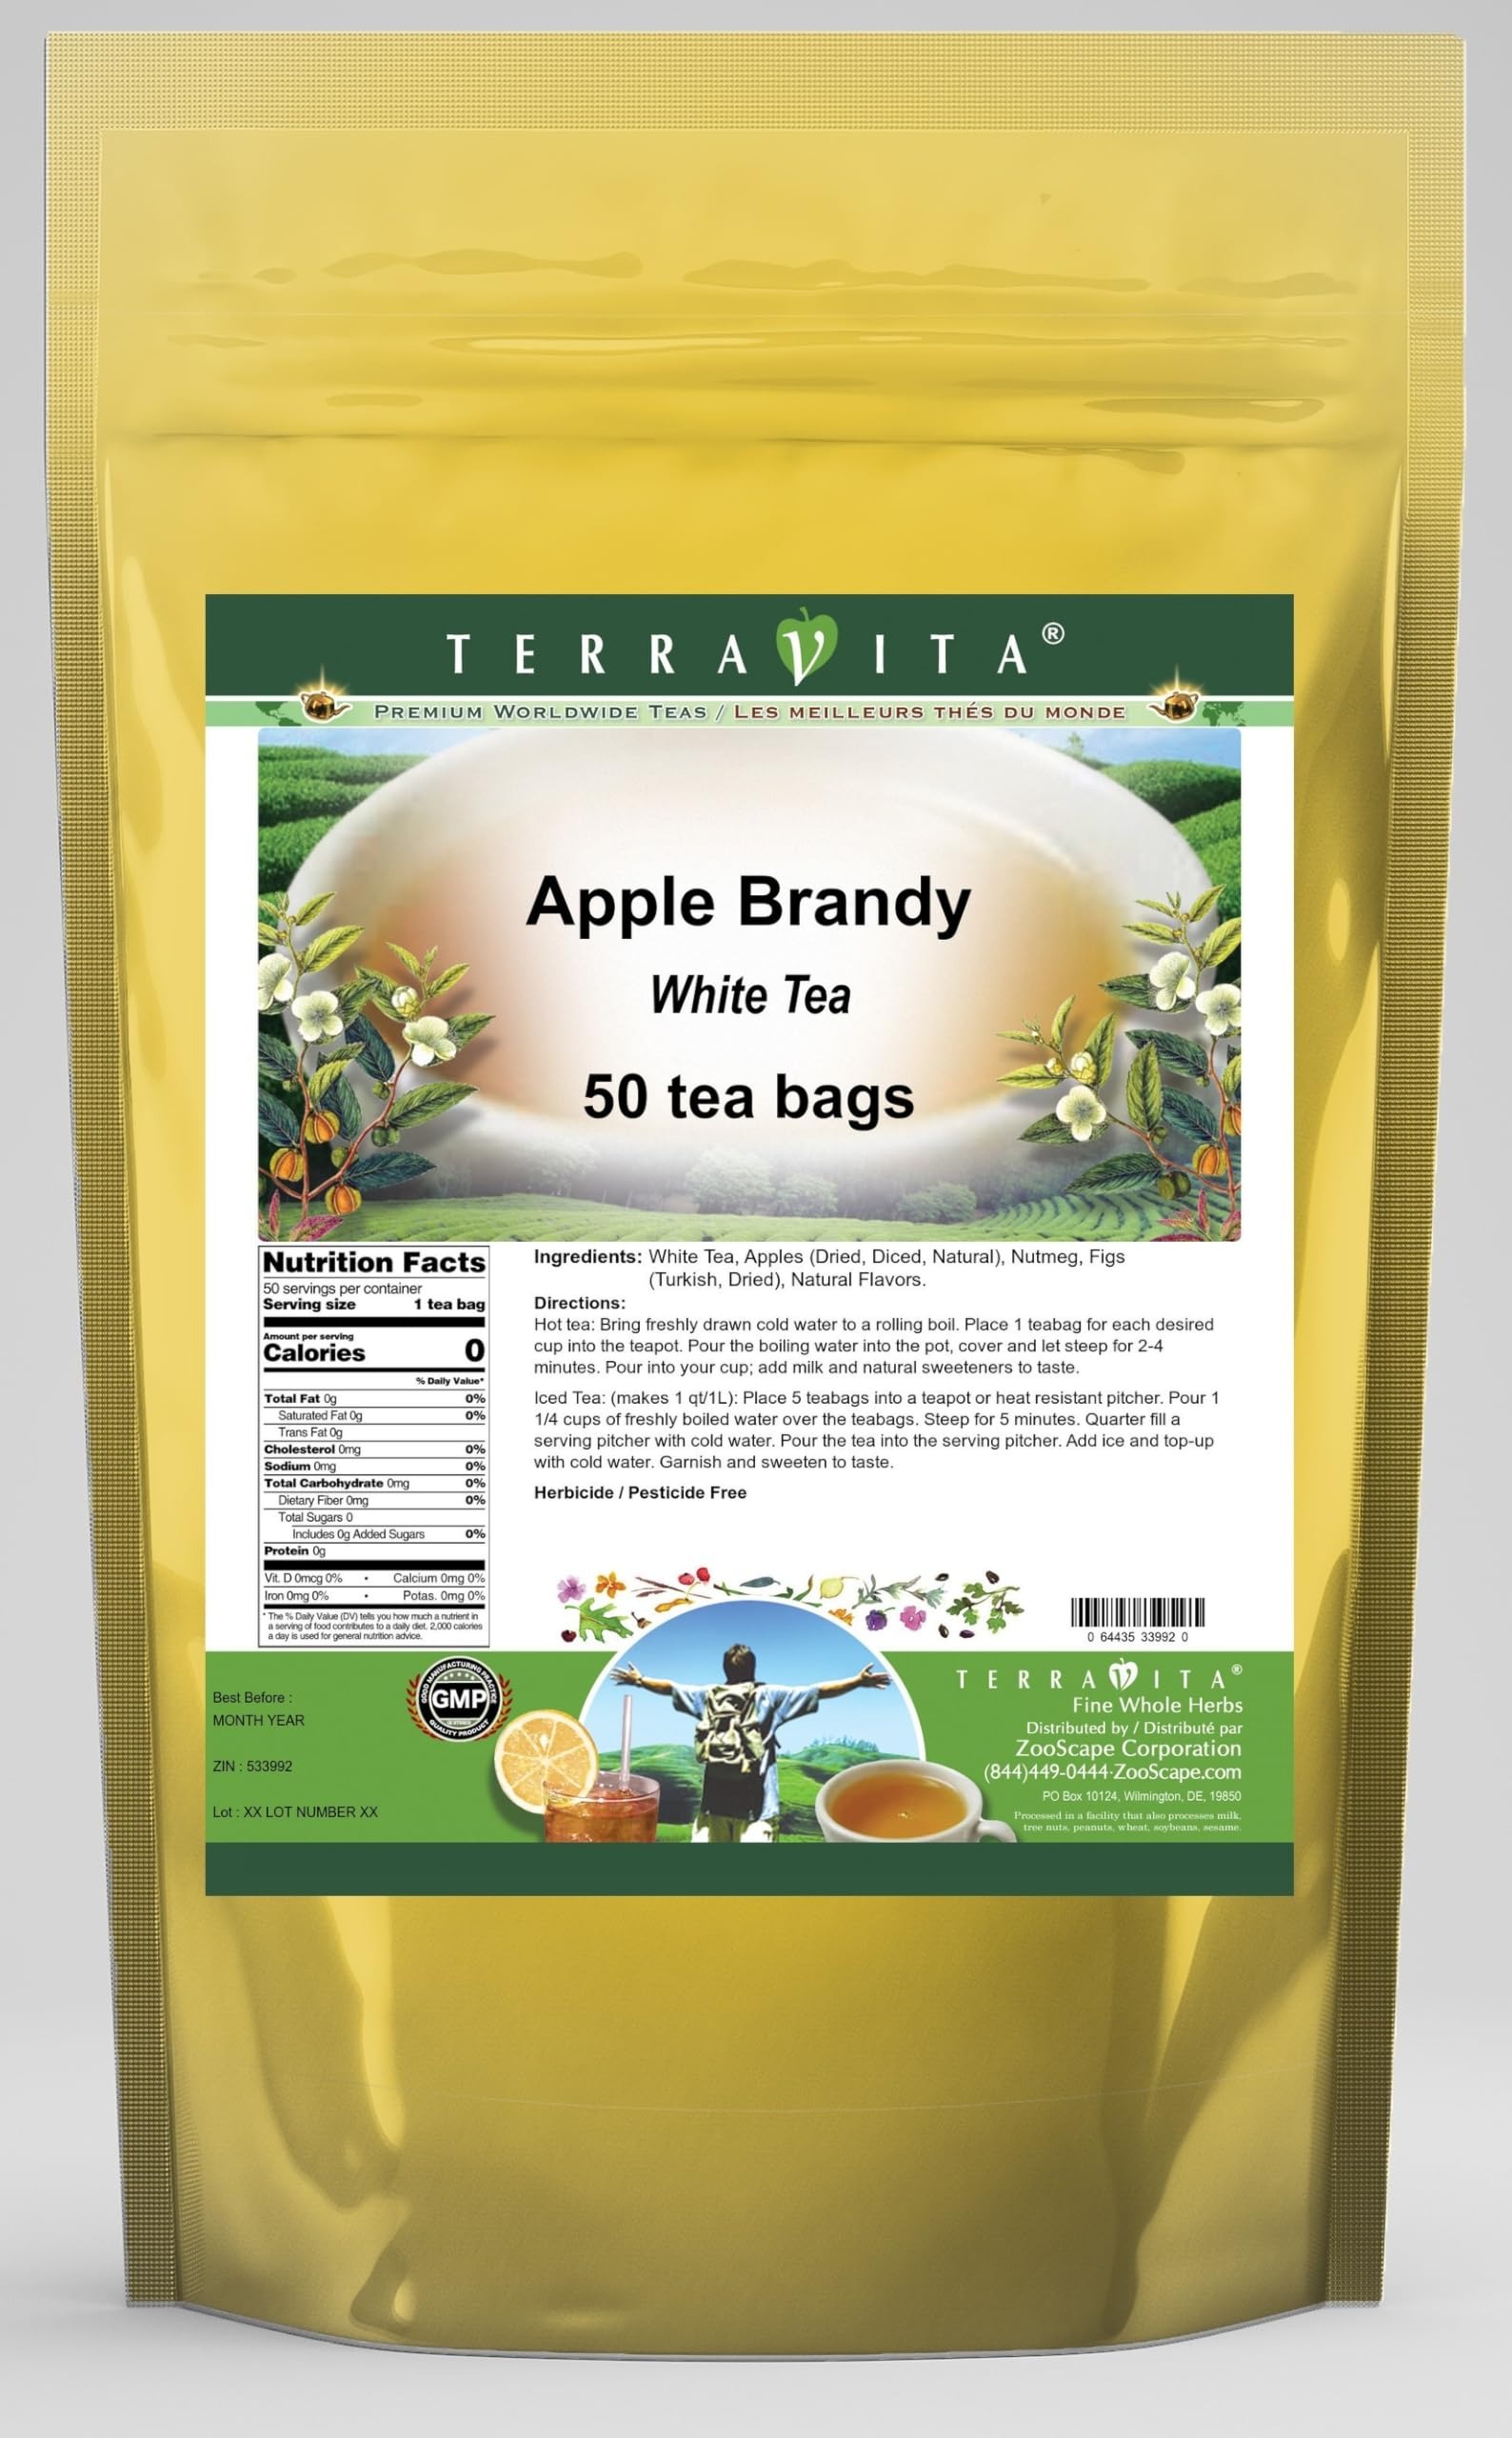
Item Name: Apple Brandy White Tea (50 tea bags, ZIN: 533992)
Bullet Point 1: Our Apple Brandy White Tea is a mouth-watering flavored White tea with Dried Apples (Diced, Natural), Nutmeg and Figs that you can enjoy all year round! The aroma and Apple Brandy flavor is a delight! - Ingredients: White tea, Dried Apples (Diced, Natural), Nutmeg, Figs and Natural Apple Brandy Flavor.
Bullet Point 2: No fillers.
Bullet Point 3: Manufacturer: TerraVita
Bullet Point 4: Size: 50 tea bags
Bullet Point 5: White Tea Bags - Packed in a convenient upright pouch!
Product Description: Our Apple Brandy White Tea is a mouth-watering flavored White tea with Dried Apples (Diced, Natural), Nutmeg and Figs that you can enjoy all year round! The aroma and Apple Brandy flavor is a delight! - Ingredients: White tea, Dried Apples (Diced, Natural), Nutmeg, Figs and Natural Apple Brandy Flavor. - Hot tea brewing method: Bring freshly drawn cold water to a rolling boil. Place 1 teabag for each desired cup into the teapot. Pour the boiling water into the pot, cover and let steep for 2-4 minutes. Pour into your cup; add milk and natural sweeteners to taste. - Iced tea brewing method: (to make 1 liter/quart): Place 5 teabags into a teapot or heat resistant pitcher. Pour 1 1/4 cups of freshly boiled water over the teabags. Steep for 5 minutes. Quarter fill a serving pitcher with cold water. Pour the tea into the serving pitcher. Add ice and top-up with cold water. Garnish and sweeten to taste. - TerraVita is an exclusive line of premium-quality, natural source products that use only the finest, purest and most potent ingredients found around the world. TerraVita is hallmarked by the highest possible standards of purity, potency, stability and freshness. All of our products are prepared with the highest elements of quality control, from raw materials through the entire manufacturing process, up to and including the moment that the bottles or bags are sealed for freshness and shipped out to you. Our highest possible standards are certified by independent laboratories and backed by our personal guarantee. - TerraVita exists to meet and ensure your family's health and wellness without the harmful effects of chemicals and health products. We strive to make all of our products affordable and reliable and are constantly searching the market to maintain our affordability and
Value: 50.0
Unit: Count

Price: 45.27